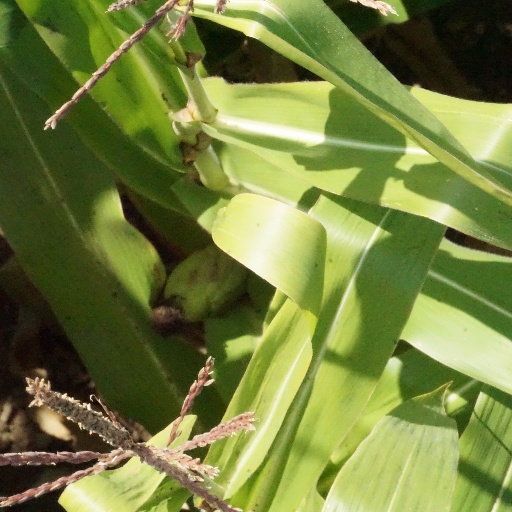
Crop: maize; corn